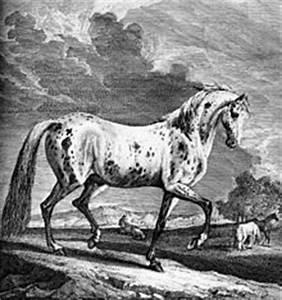
horse